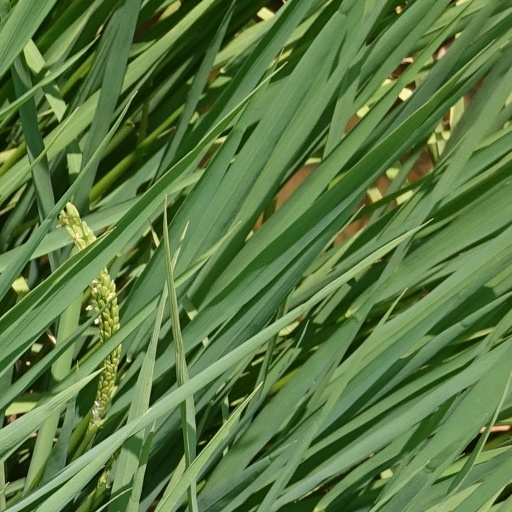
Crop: rice